Milana (film)

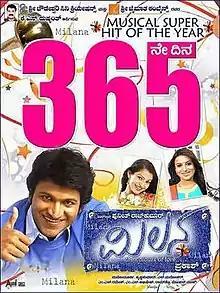
Theatrical release poster

Milana is a 2007 Indian Kannada-language romantic comedy drama film co-written and directed by Prakash, starring Puneeth Rajkumar and Parvathy in lead roles. The film was Parvathy's debut in Kannada cinema. The movie also features Pooja Gandhi, Dileep Raj, Sumithra and Mukhyamantri Chandru in prominent roles. Music for the film was composed by Mano Murthy.